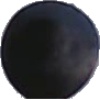
Label: blue_grape